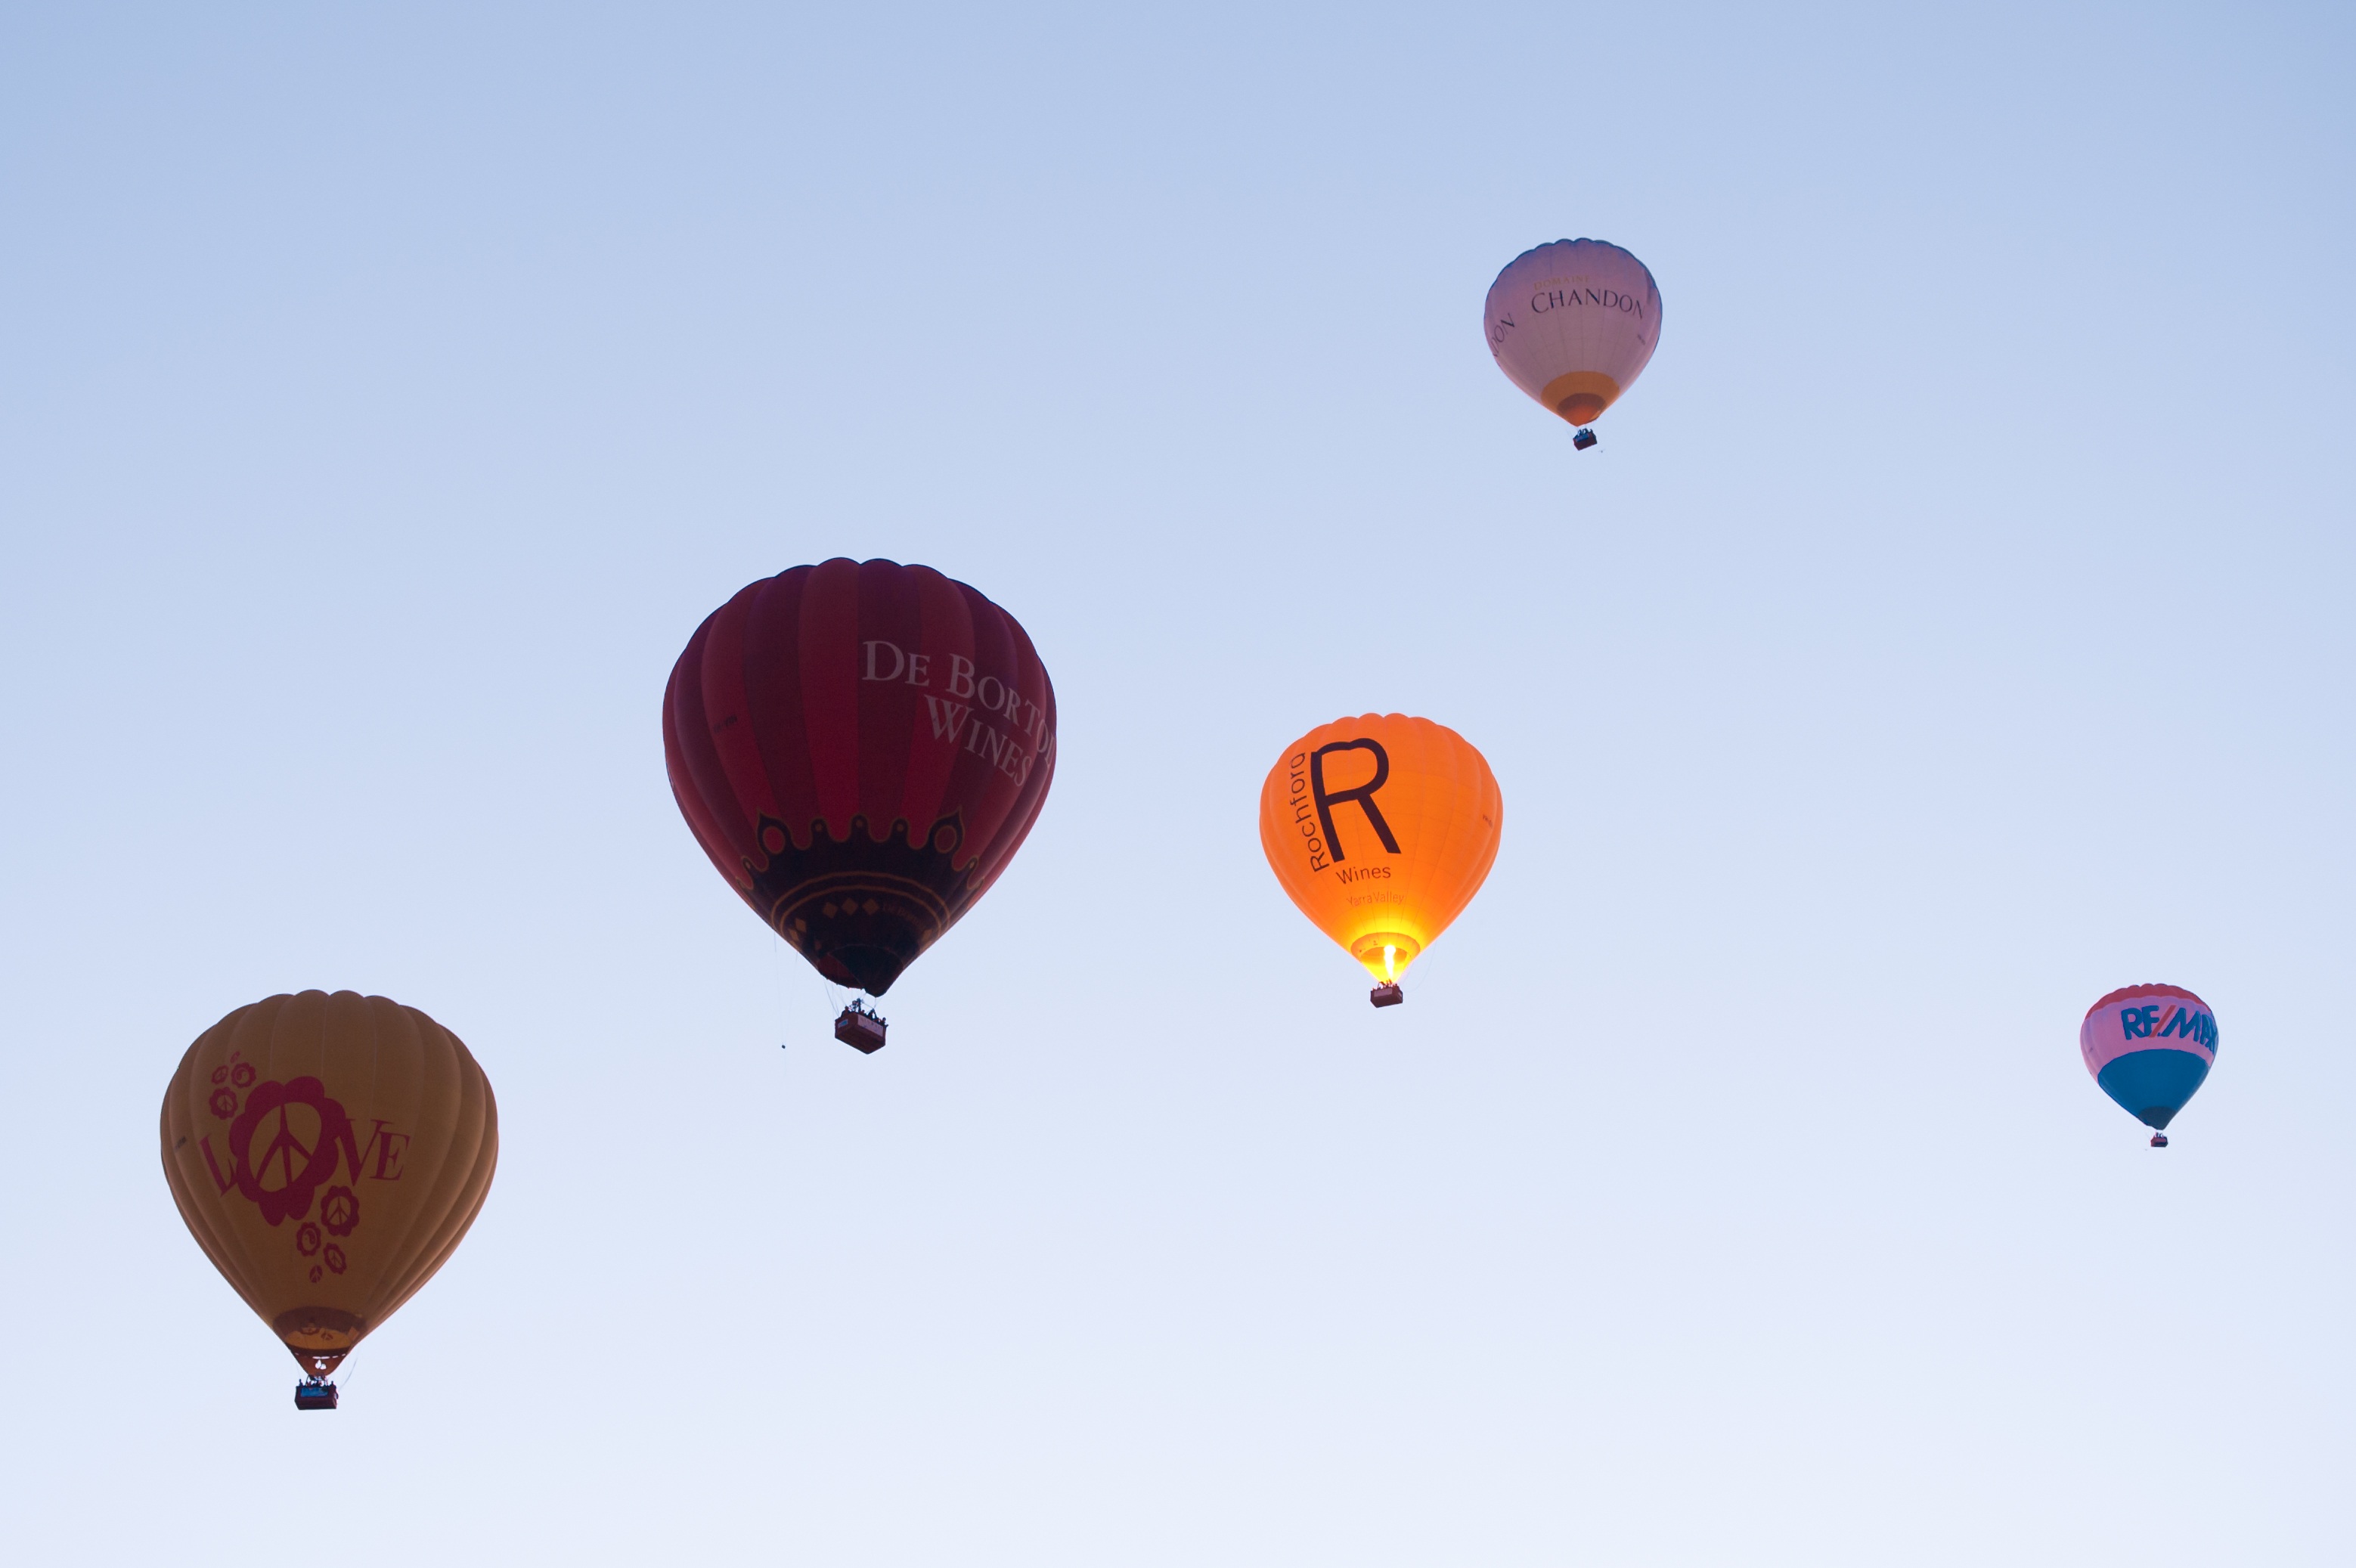
sky, air, morning, balloon, hot air balloon, fly, aircraft, transportation, vehicle, fire, toy, heat, ballon, ballooning, hot air ballooning, recreational, hot air balloons, atmosphere of earth